Operation Corded

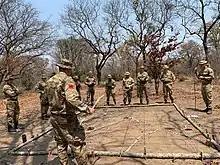
Soldiers deployed on Op Corded being briefed.

On 5 May 2019, whilst patrolling in Liwonde National Park, Guardsman Matthew Talbot was charged by an African elephant and died as a result of injuries sustained, despite medics working on him for 4 hours and 17 minutes.